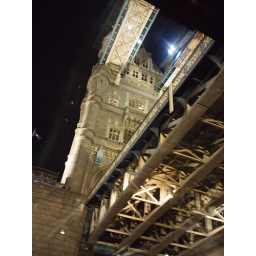
passing under beneath the tower bridge